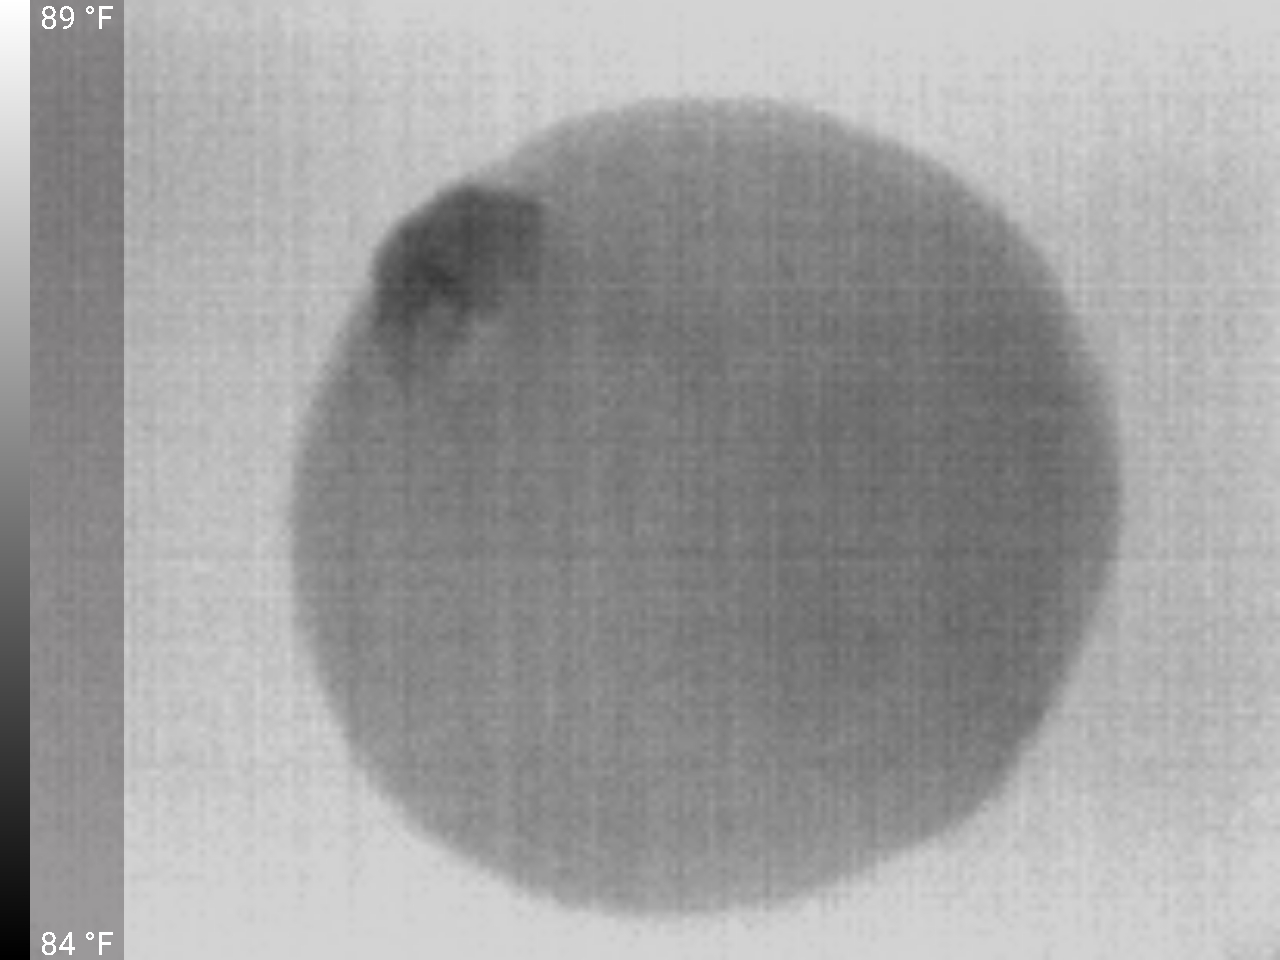
Label: No Defect